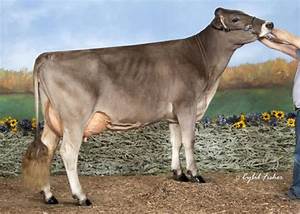
Label: mucca